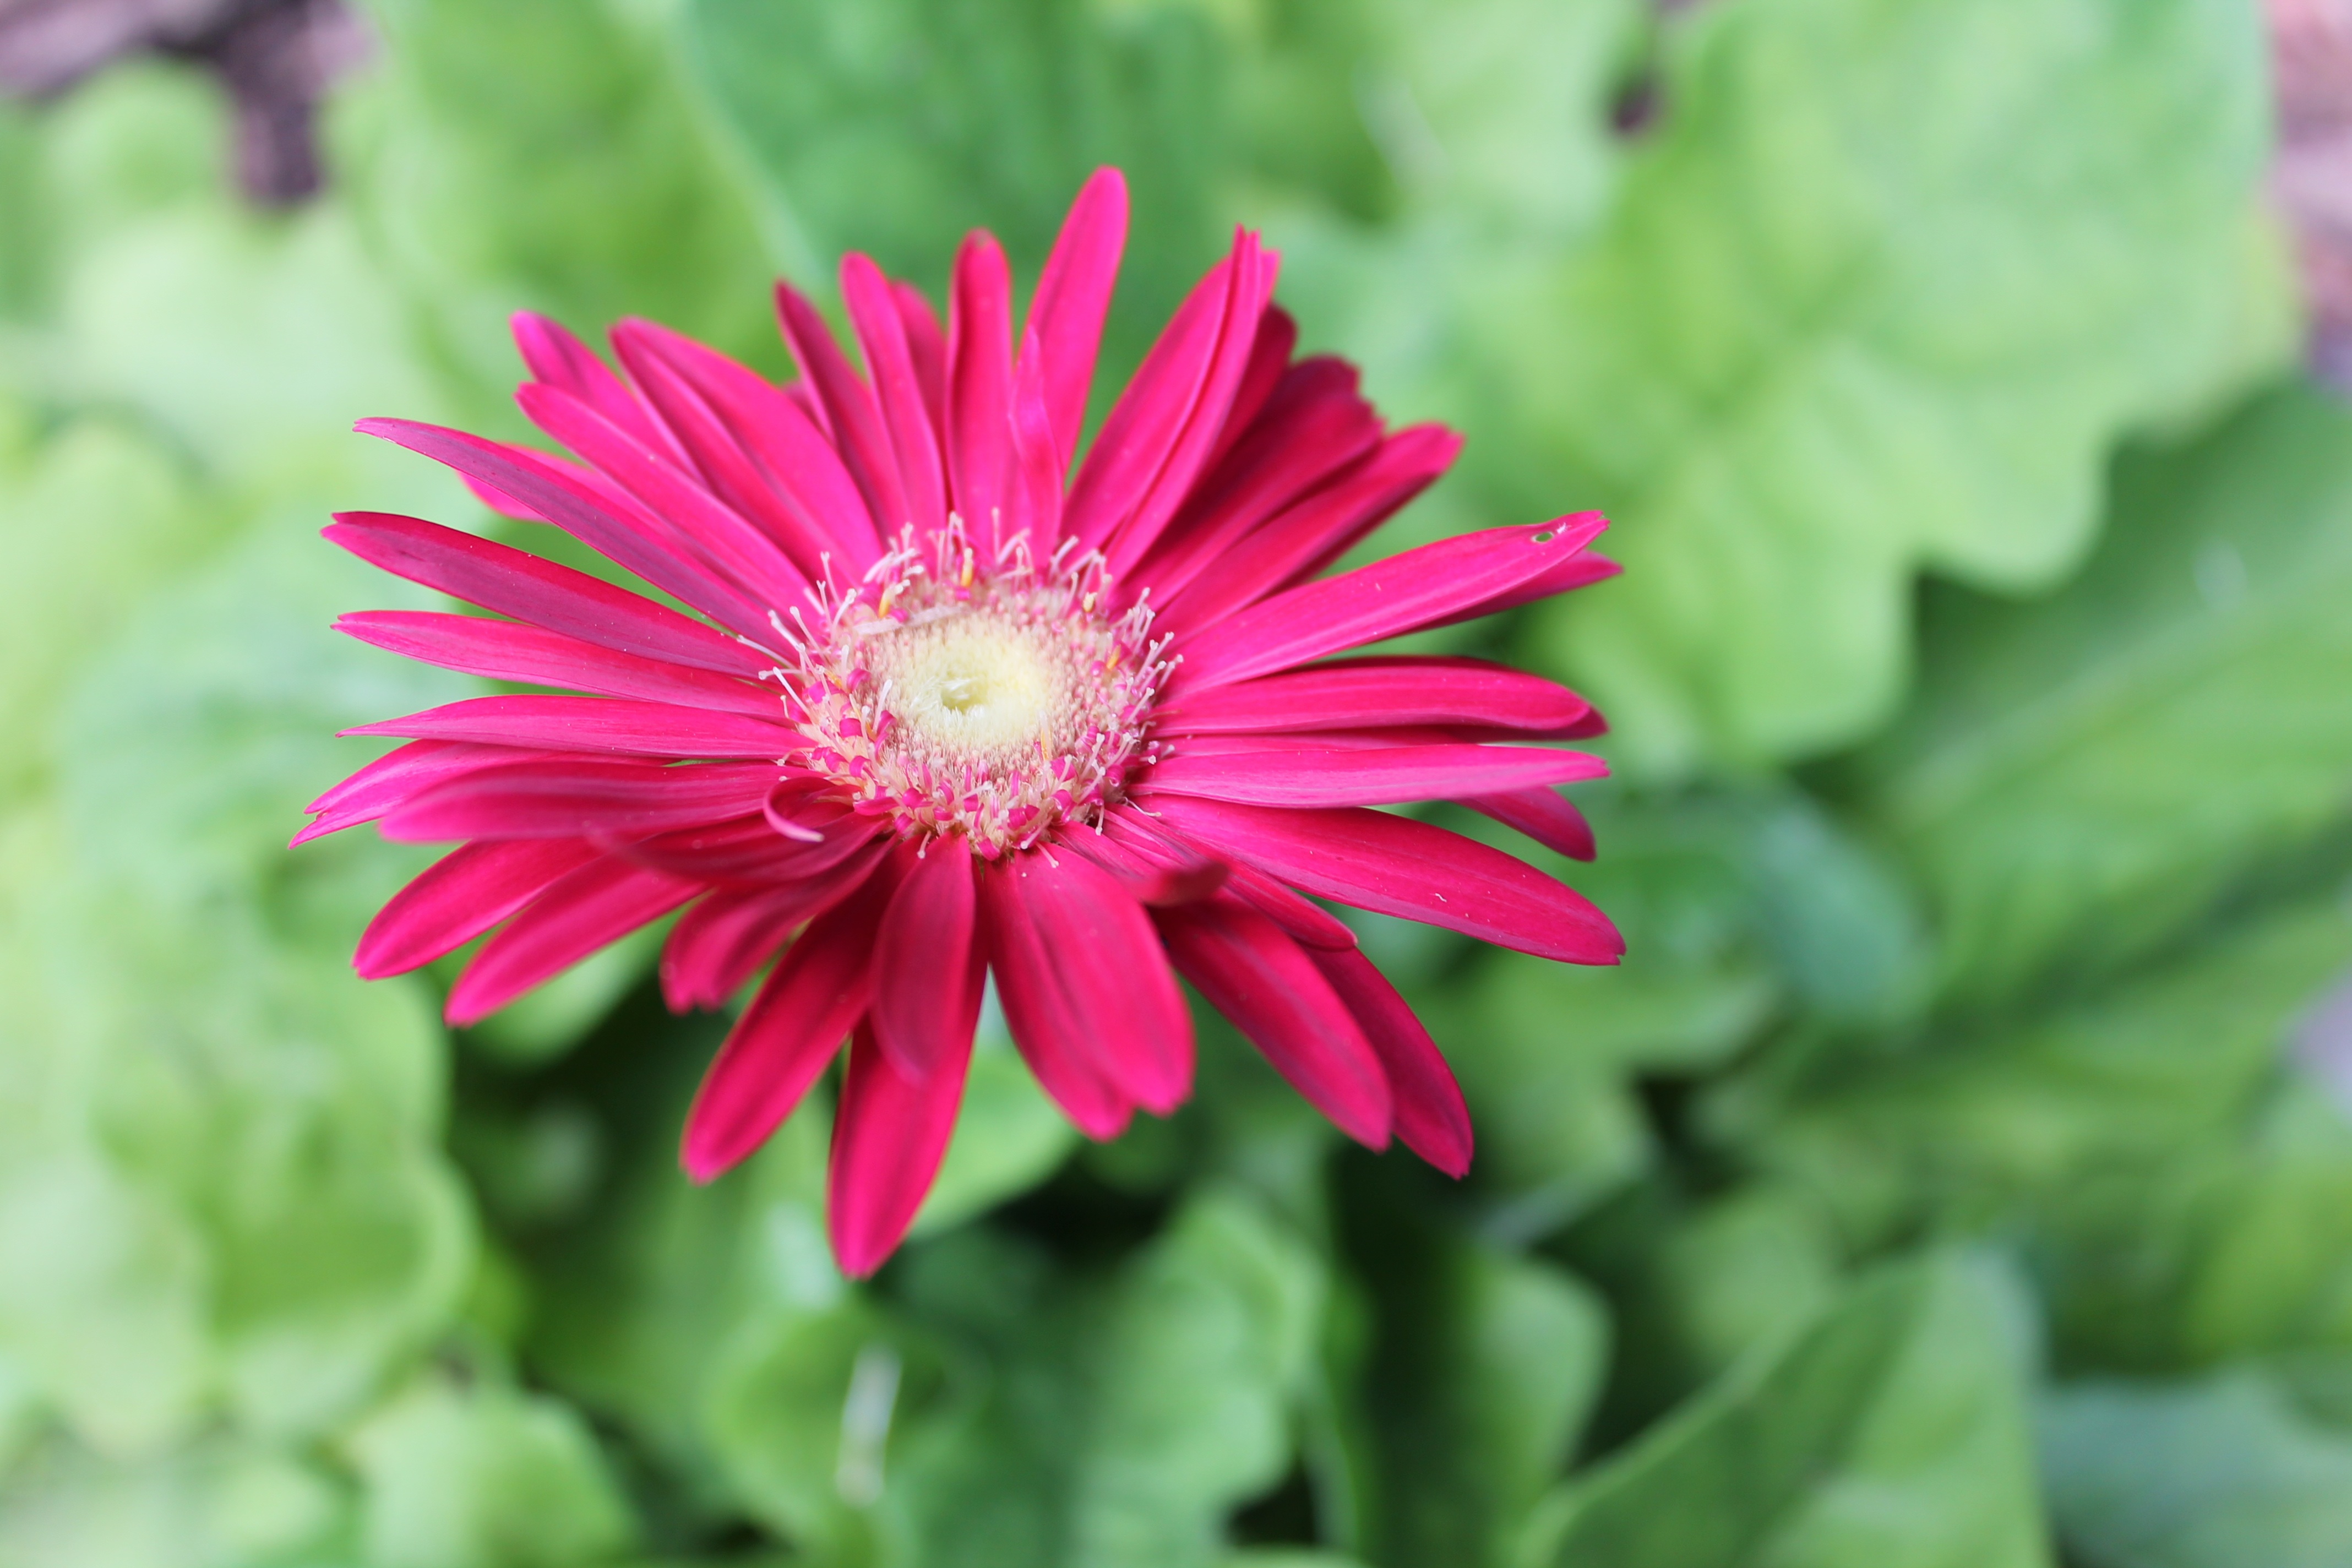
landscape, nature, outdoor, blossom, plant, leaf, flower, petal, bloom, summer, floral, daisy, spring, green, red, color, natural, fresh, botany, blooming, garden, flora, season, close up, springtime, gerbera, macro photography, flowering plant, daisy family, annual plant, plant stem, land plant, ice plant family